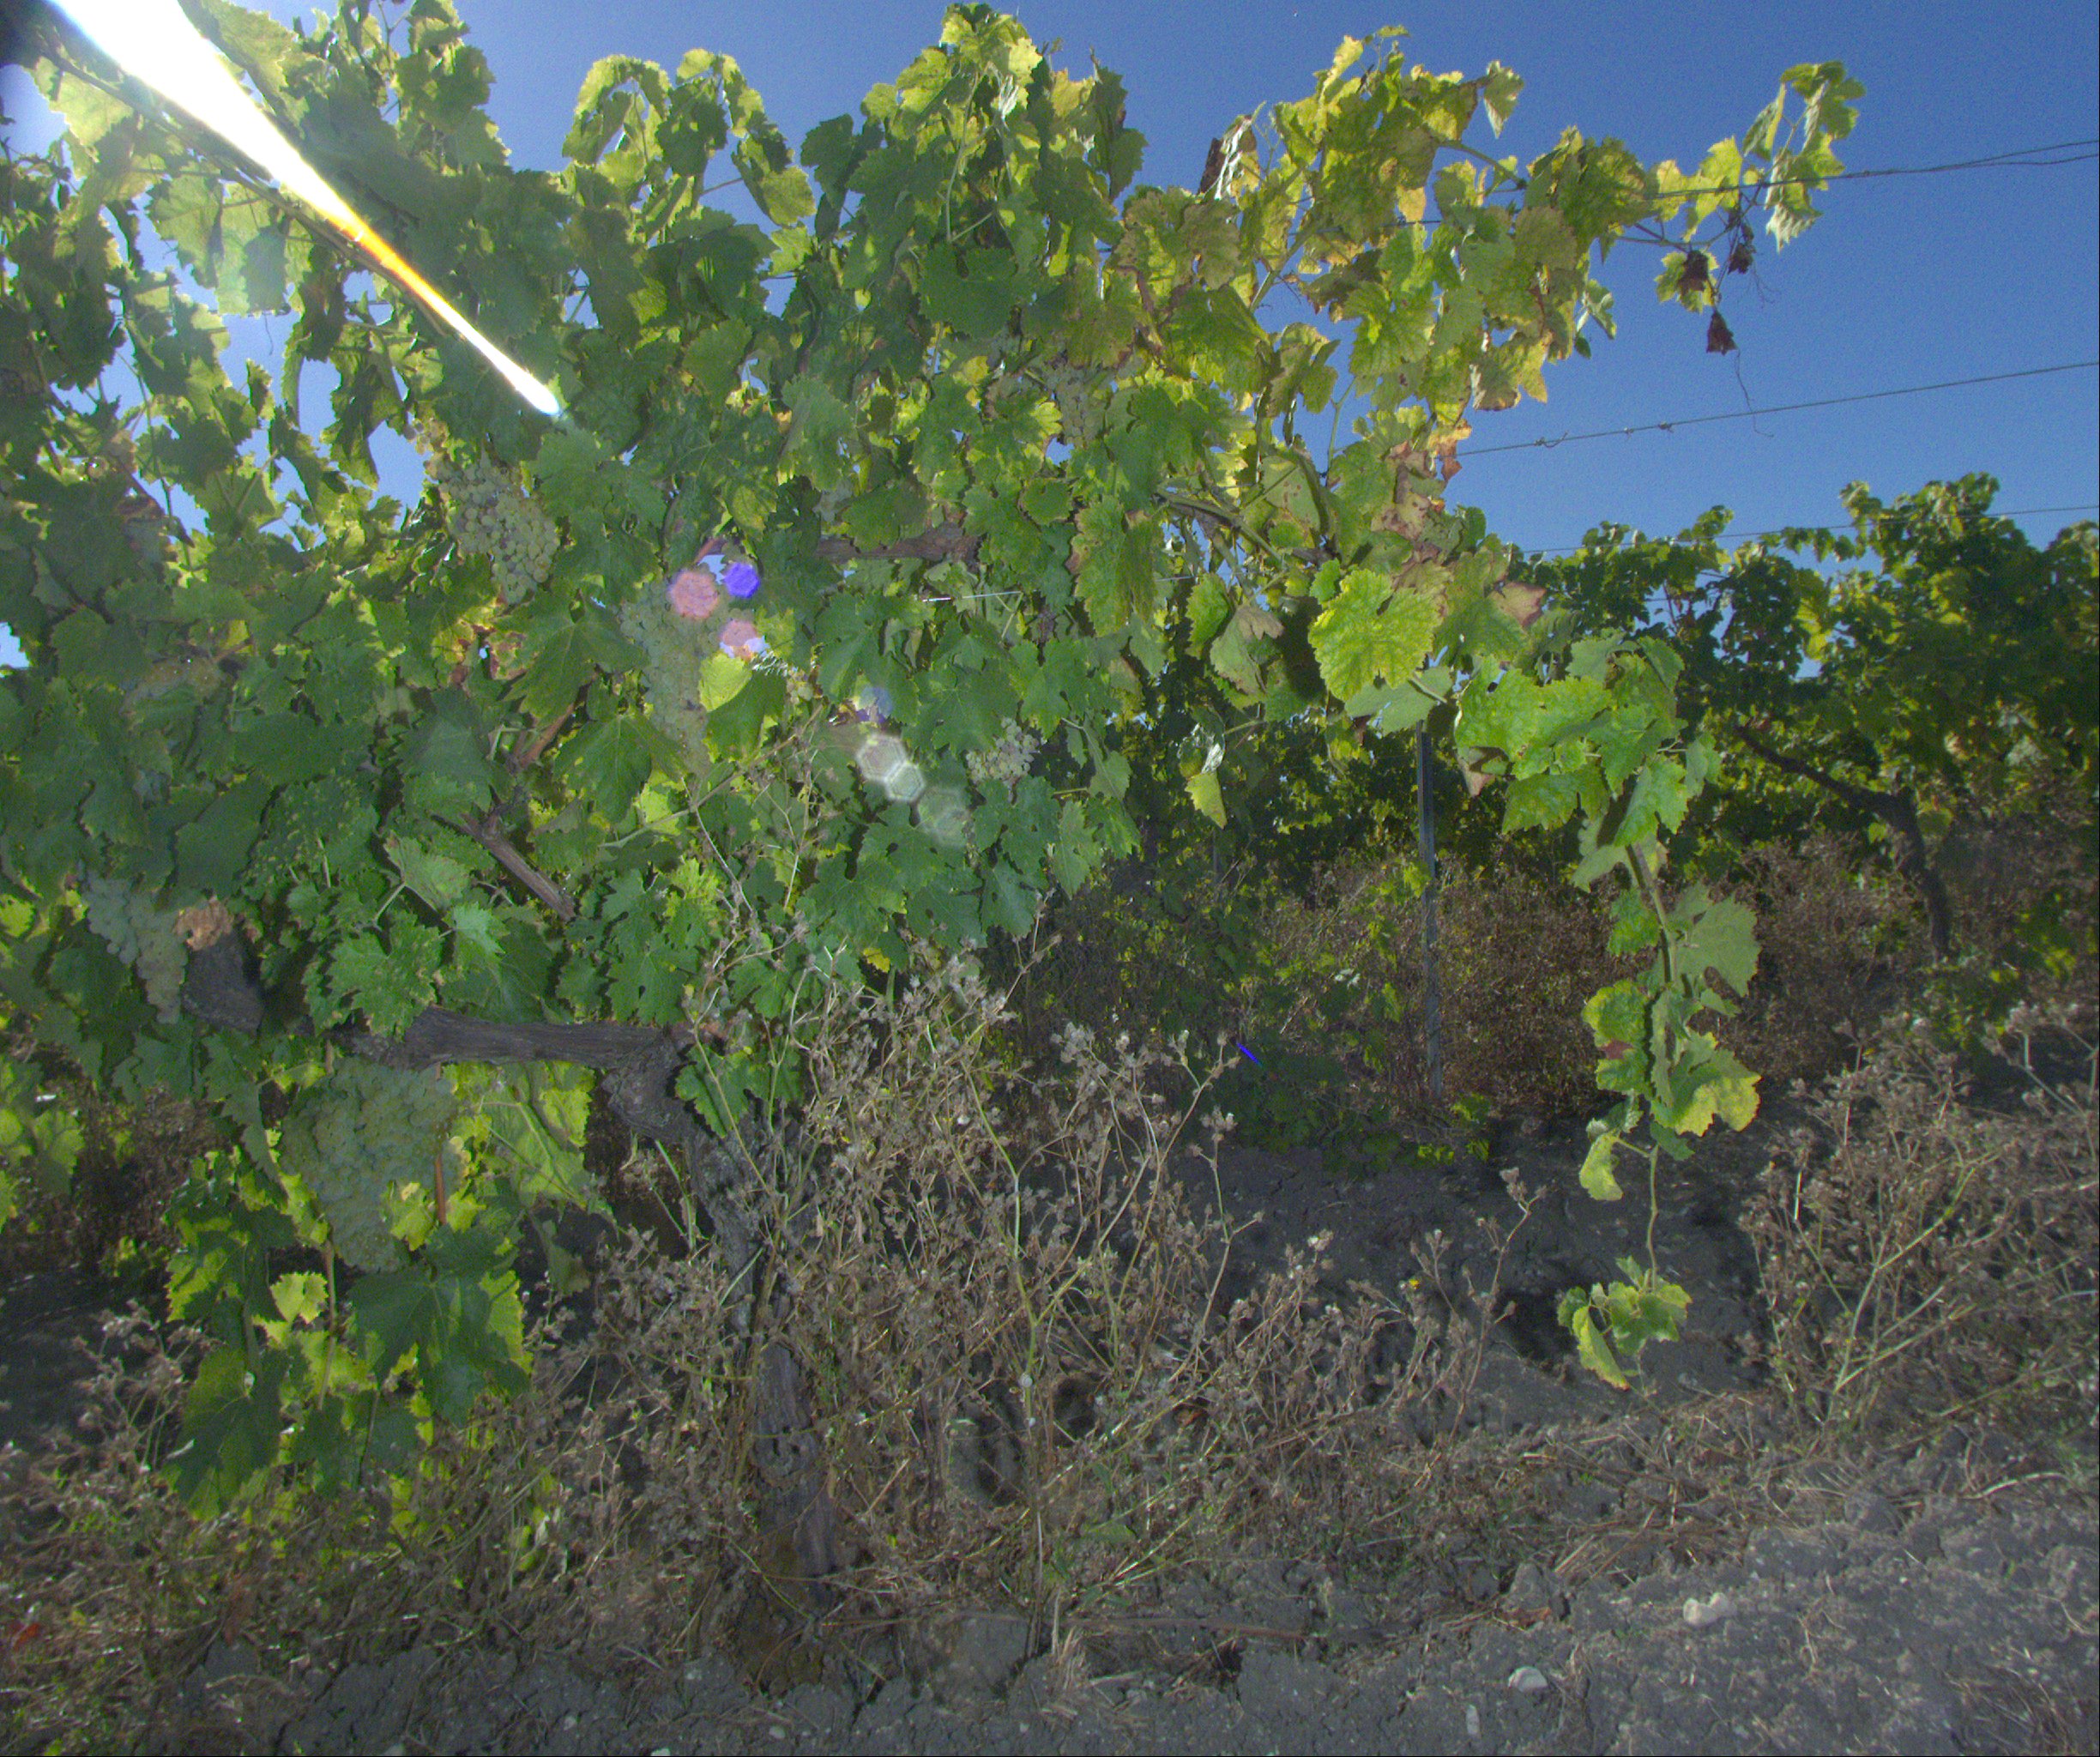
Grape variety: ugni-blanc
Disease: Flavescence dorée (fd)